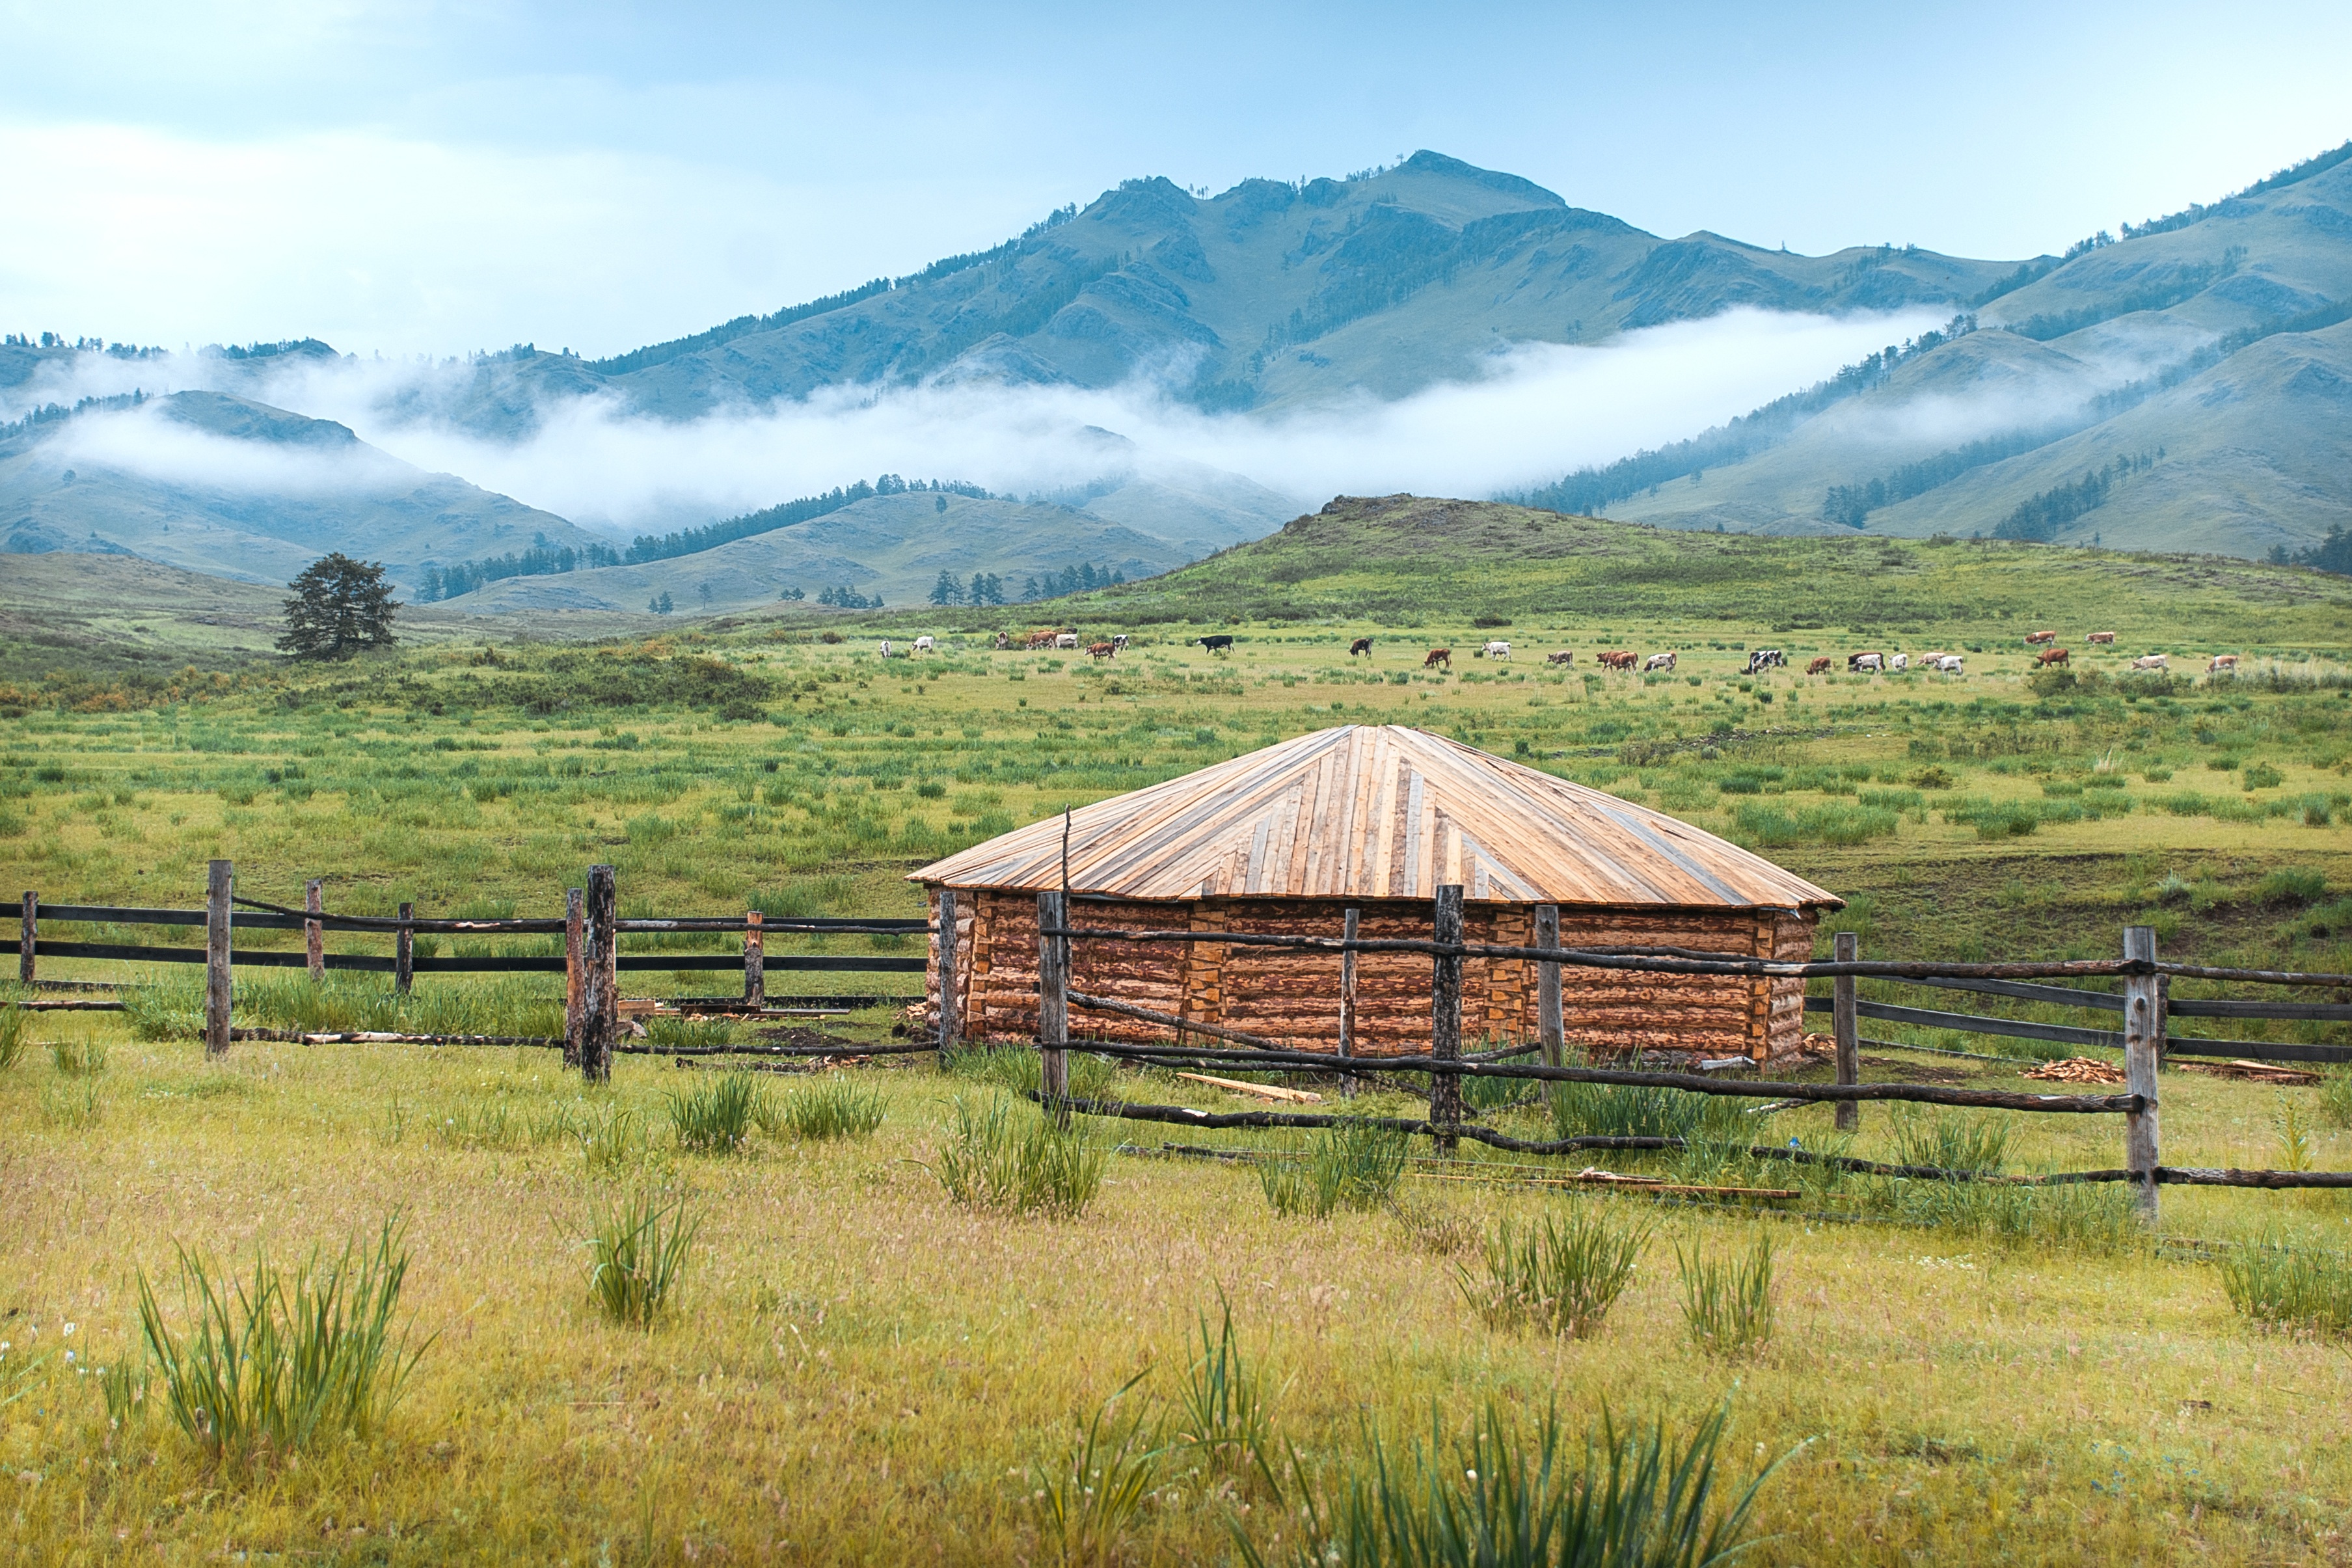
landscape, wilderness, mountain, field, farm, meadow, prairie, hill, barn, valley, mountain range, hut, village, pasture, ranch, agriculture, highland, plain, grassland, plateau, rural area, geographical feature, mountainous landforms